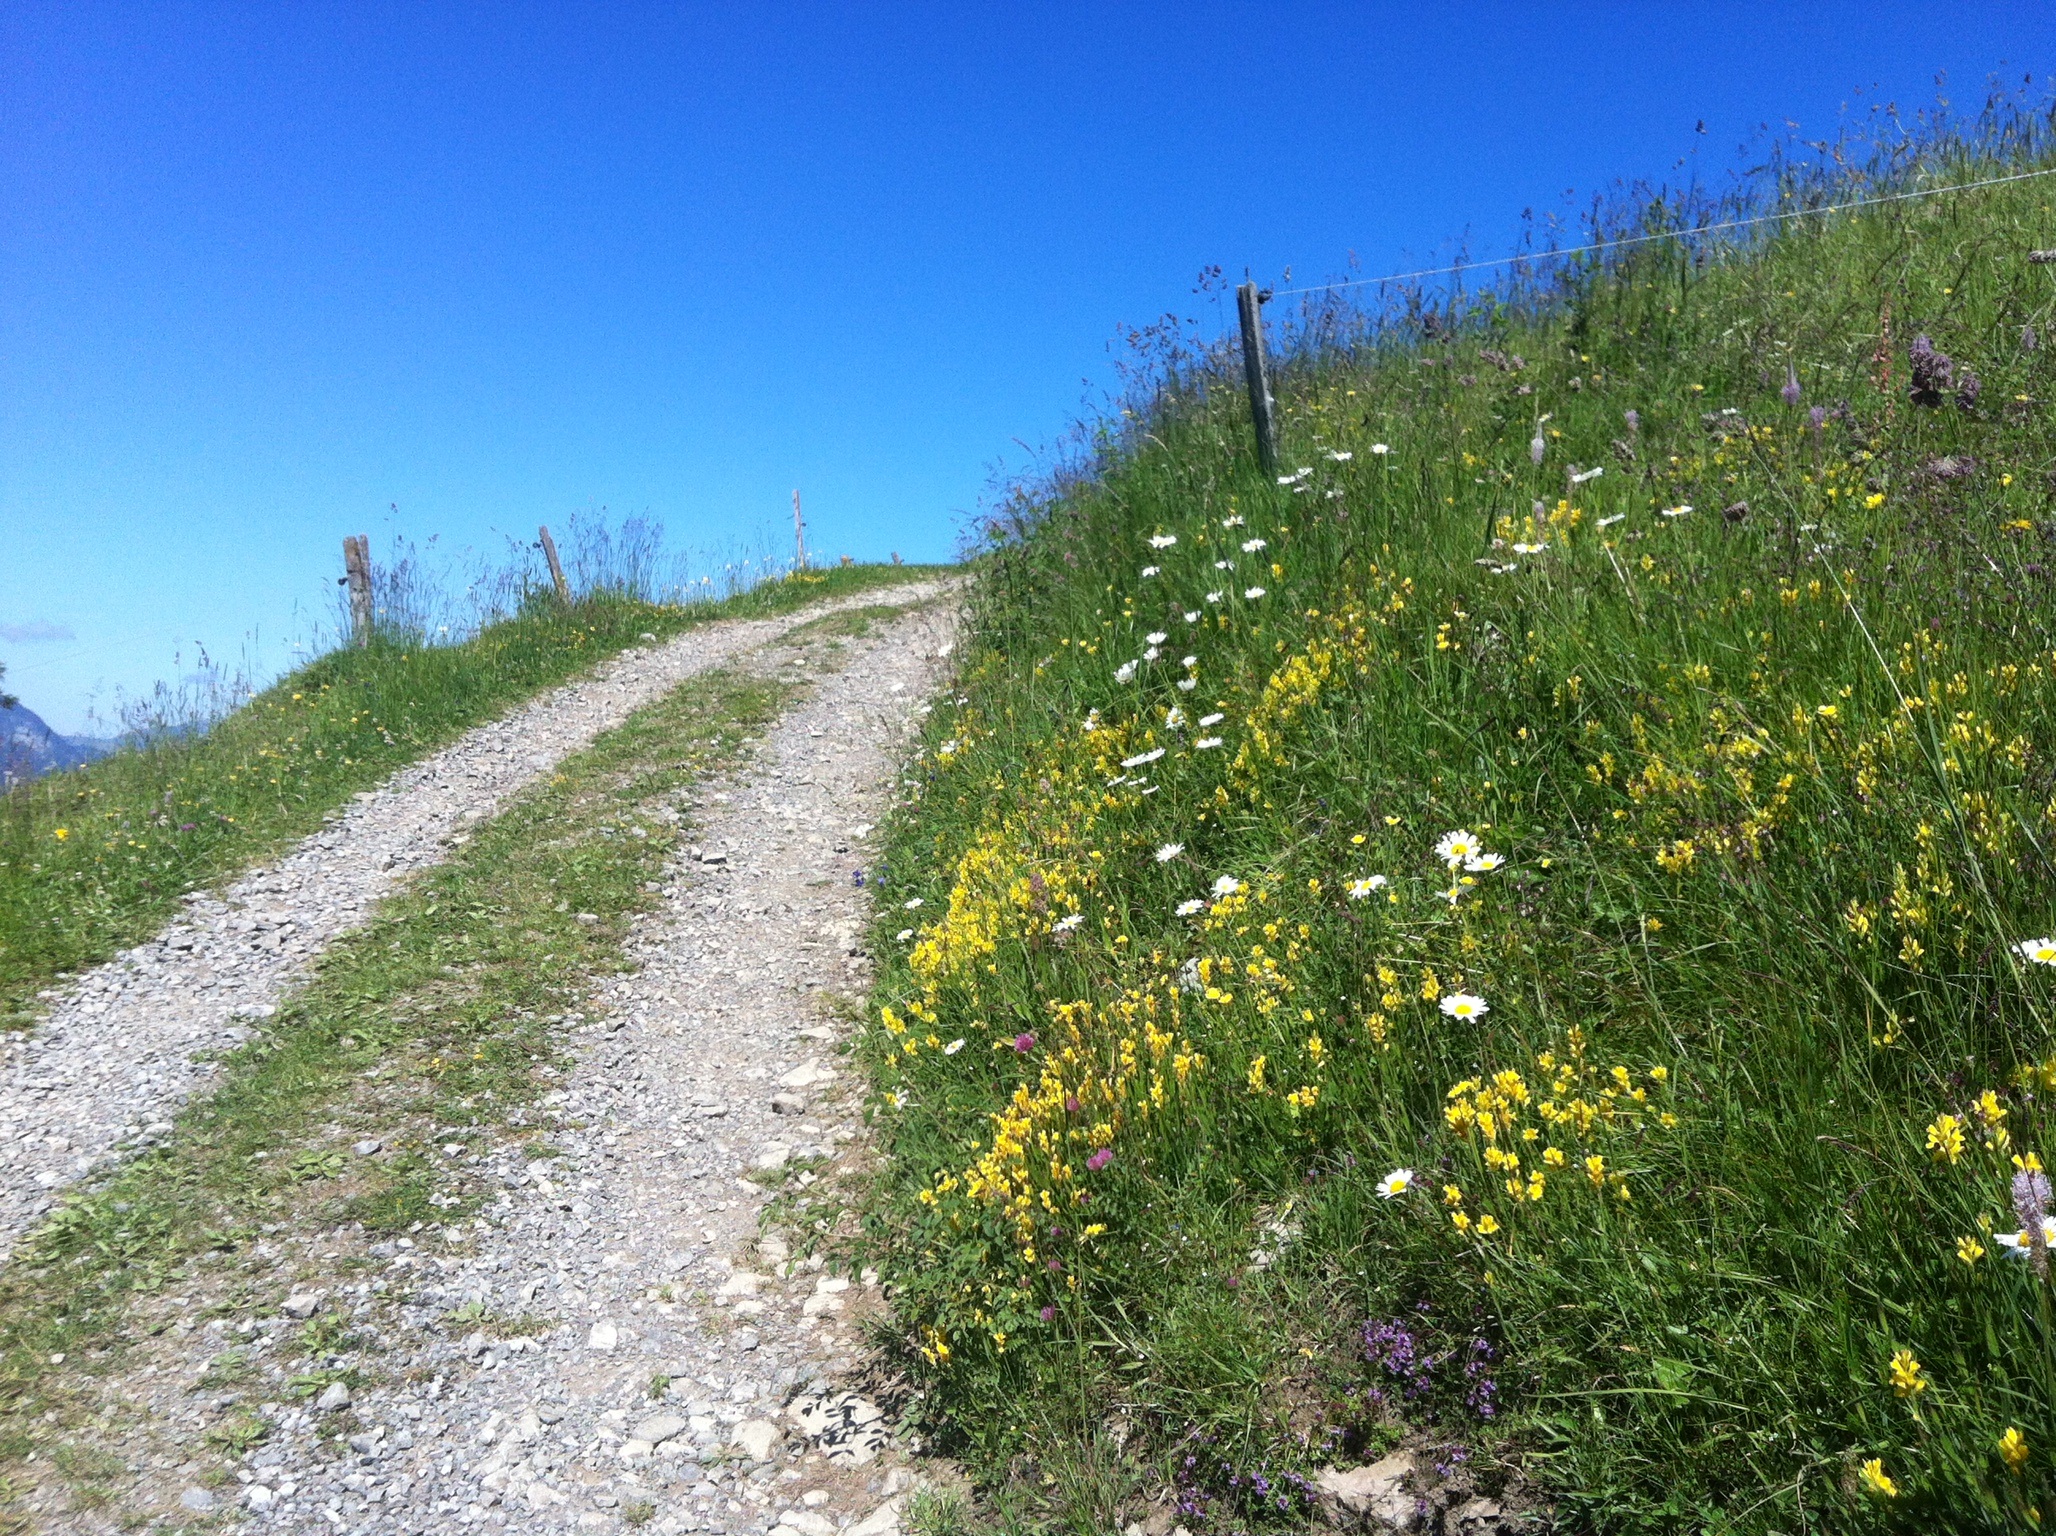
grass, mountain, plant, sun, trail, field, meadow, prairie, hill, flower, summer, dirt road, pasture, agriculture, ridge, wildflower, flowers, mountains, grassland, shrub, plateau, habitat, ecosystem, hiking trail, rural area, mountain path, grass family, land lot